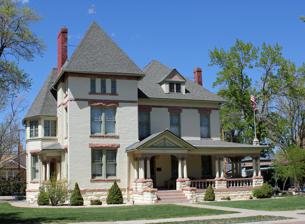
Building: Samuel H. Atwater House
Country: United States of America
Year built: 1890
Colorado house on National Register of Historic Places United States historic place Samuel H. Atwater House U.S. National Register of Historic Places Show map of Colorado Show map of the United States Location 821 Macon Ave., Cañon City, Colorado Coordinates 38°26′38″N 105°14′13″W / 38.44386°N 105.23683°W / 38.44386; -105.23683 Area less than one acre Built 1890 Architectural style Queen Anne NRHP reference No. 96000241 Added to NRHP March 7, 1996 The Samuel H. Atwater House , at 821 Macon Ave. in Cañon City, Colorado , was built around 1890 and its porches and exterior were substantially modified in 1908. It was listed on the National Register of Historic Places in 1996. It was designed and built in Queen Anne style in 1890.  Queen Anne style does include asymmetrical massing as a basic feature, but the result here was generally assessed as aethetically unappealing.  The decision to use a square tower (rather than a round tower, far more common in Queen Anne style ) and other factors were blamed: it was noted that the original small side and front porches with delicate supports and spindlework, in combination with the "massive size of the square corner tower...gave the structure an awkward, unbalanced appearance." In 1908, a renovation towards remedying the situation was undertaken.  The original porches were replaced by new, larger ones, whose "classically inspired elements ... are typical of a Queen Anne subtype known as free classic"; the renovation "successfully converted the existing Queen Anne house into the free classic subtype."  "The massive scale of the new front porch and its classic design elements works as a strong counterpoint to the corner tower."  And the house can now be evaluated as "a good example of a local interpretation of the Queen Anne style".  The house "exhibits most of the defining characteristics of the style, including: Asymmetrical massing; Corner tower and bay; Steeply pitched roof of irregular shape; Dormer; Scalloped and shaped shingles; Prominent decorative porches; and Contrasting wall materials." The house was deemed significant for NRHP listing for its architecture, and also "for its association with Samuel Henry Atwater, one of the early developers of Cañon City who not only bought and sold land for residential development but was a key individual in the planning and construction of community infrastructure. Atwater platted the Orchard Park sub-division and the Atwater South Cañon Addition to Cañon City; bought two large area nurseries to supply new residents in his communities with appropriate growing stock; purchased water rights on Four Mile Creek to insure a dependable water supply for Orchard Park and the South Cañon addition; and spearheaded the funding drive which culminated in the construction of the National Register listed First Presbyterian Church ." Per History Colorado , "This 1890 house is associated with Samuel H. Atwater, an early developer of Cañon City, who not only bought and sold land for residential development but was a key individual in the planning and construction of community infrastructure." Subsequent history includes that after Atwater and his family's occupation of the house until 1909, that William H. Dozier, an officer of the First National Bank, bought the house sometime before the Great War . Later, from the mid-1930s to the mid-1940s, Guy Hardy , owner and editor of the Cañon City Daily Record possessed the home as an investment. At some point the house was renovated to become a rooming house, and " [a]pparently, 15 layers of wallpaper were removed from the dining room walls."  In 1965, City Engineer Carl Babberger and his wife Enid purchased the house. References